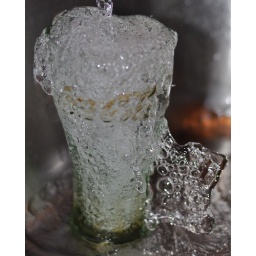
water in a glass